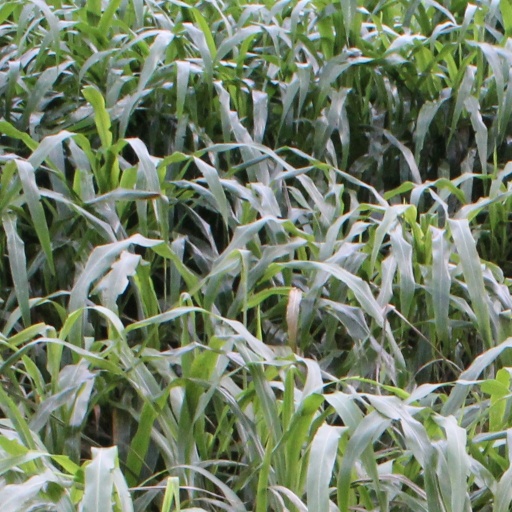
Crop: sorghum